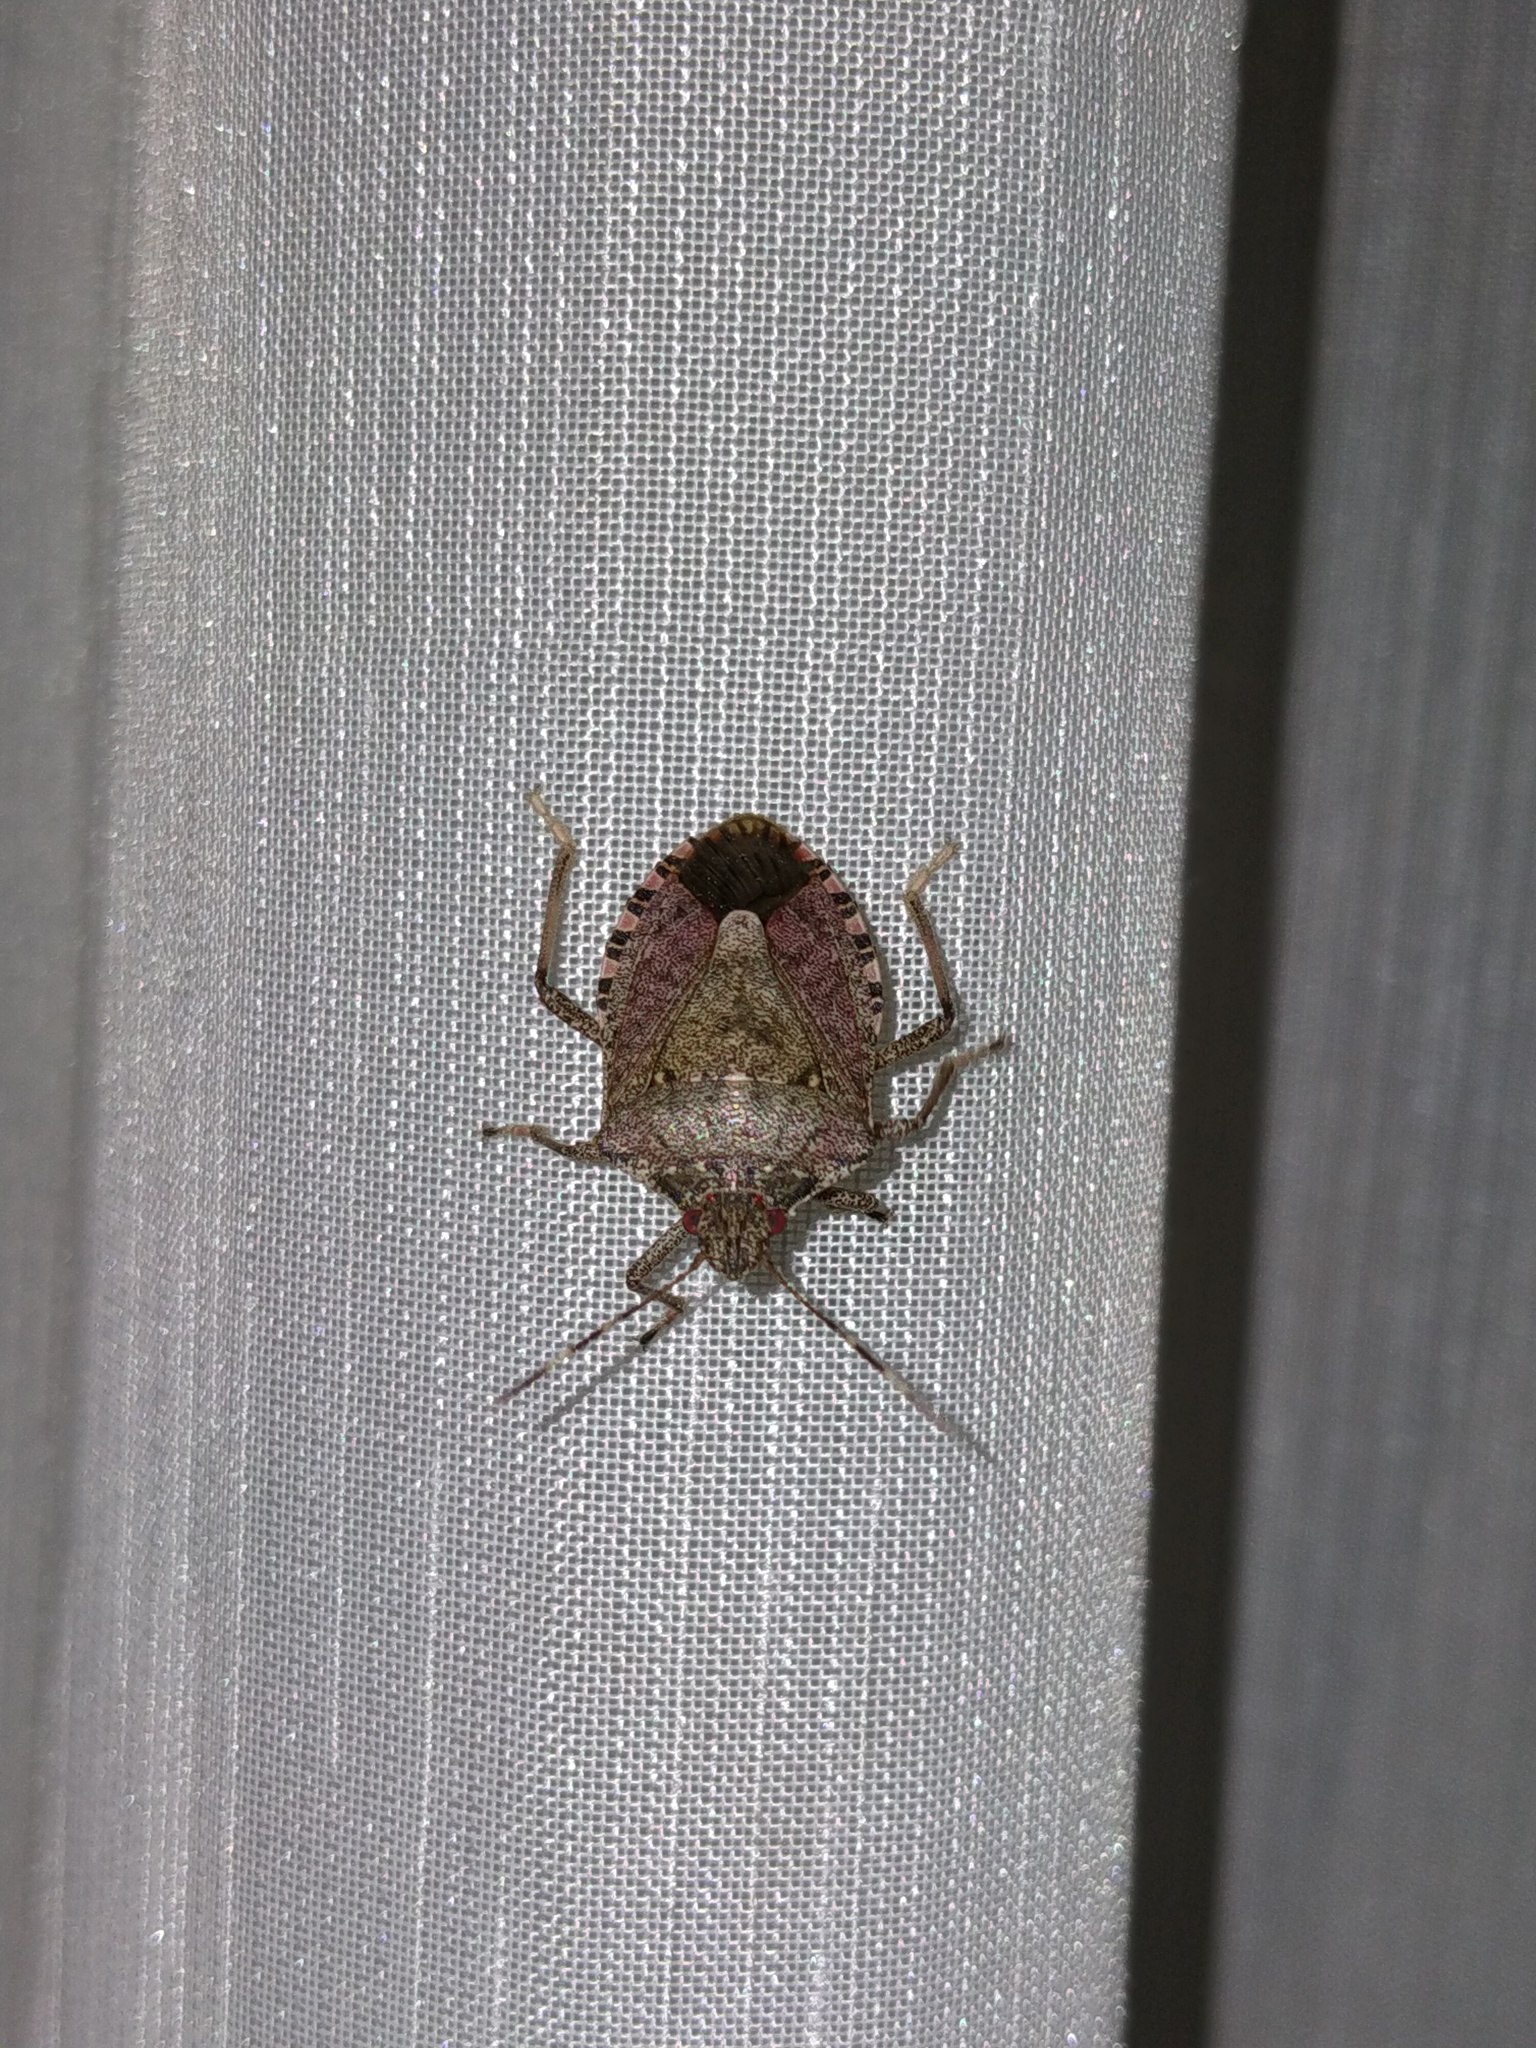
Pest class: stink_bug